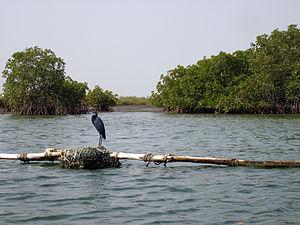
Nombre d'espèces: 663